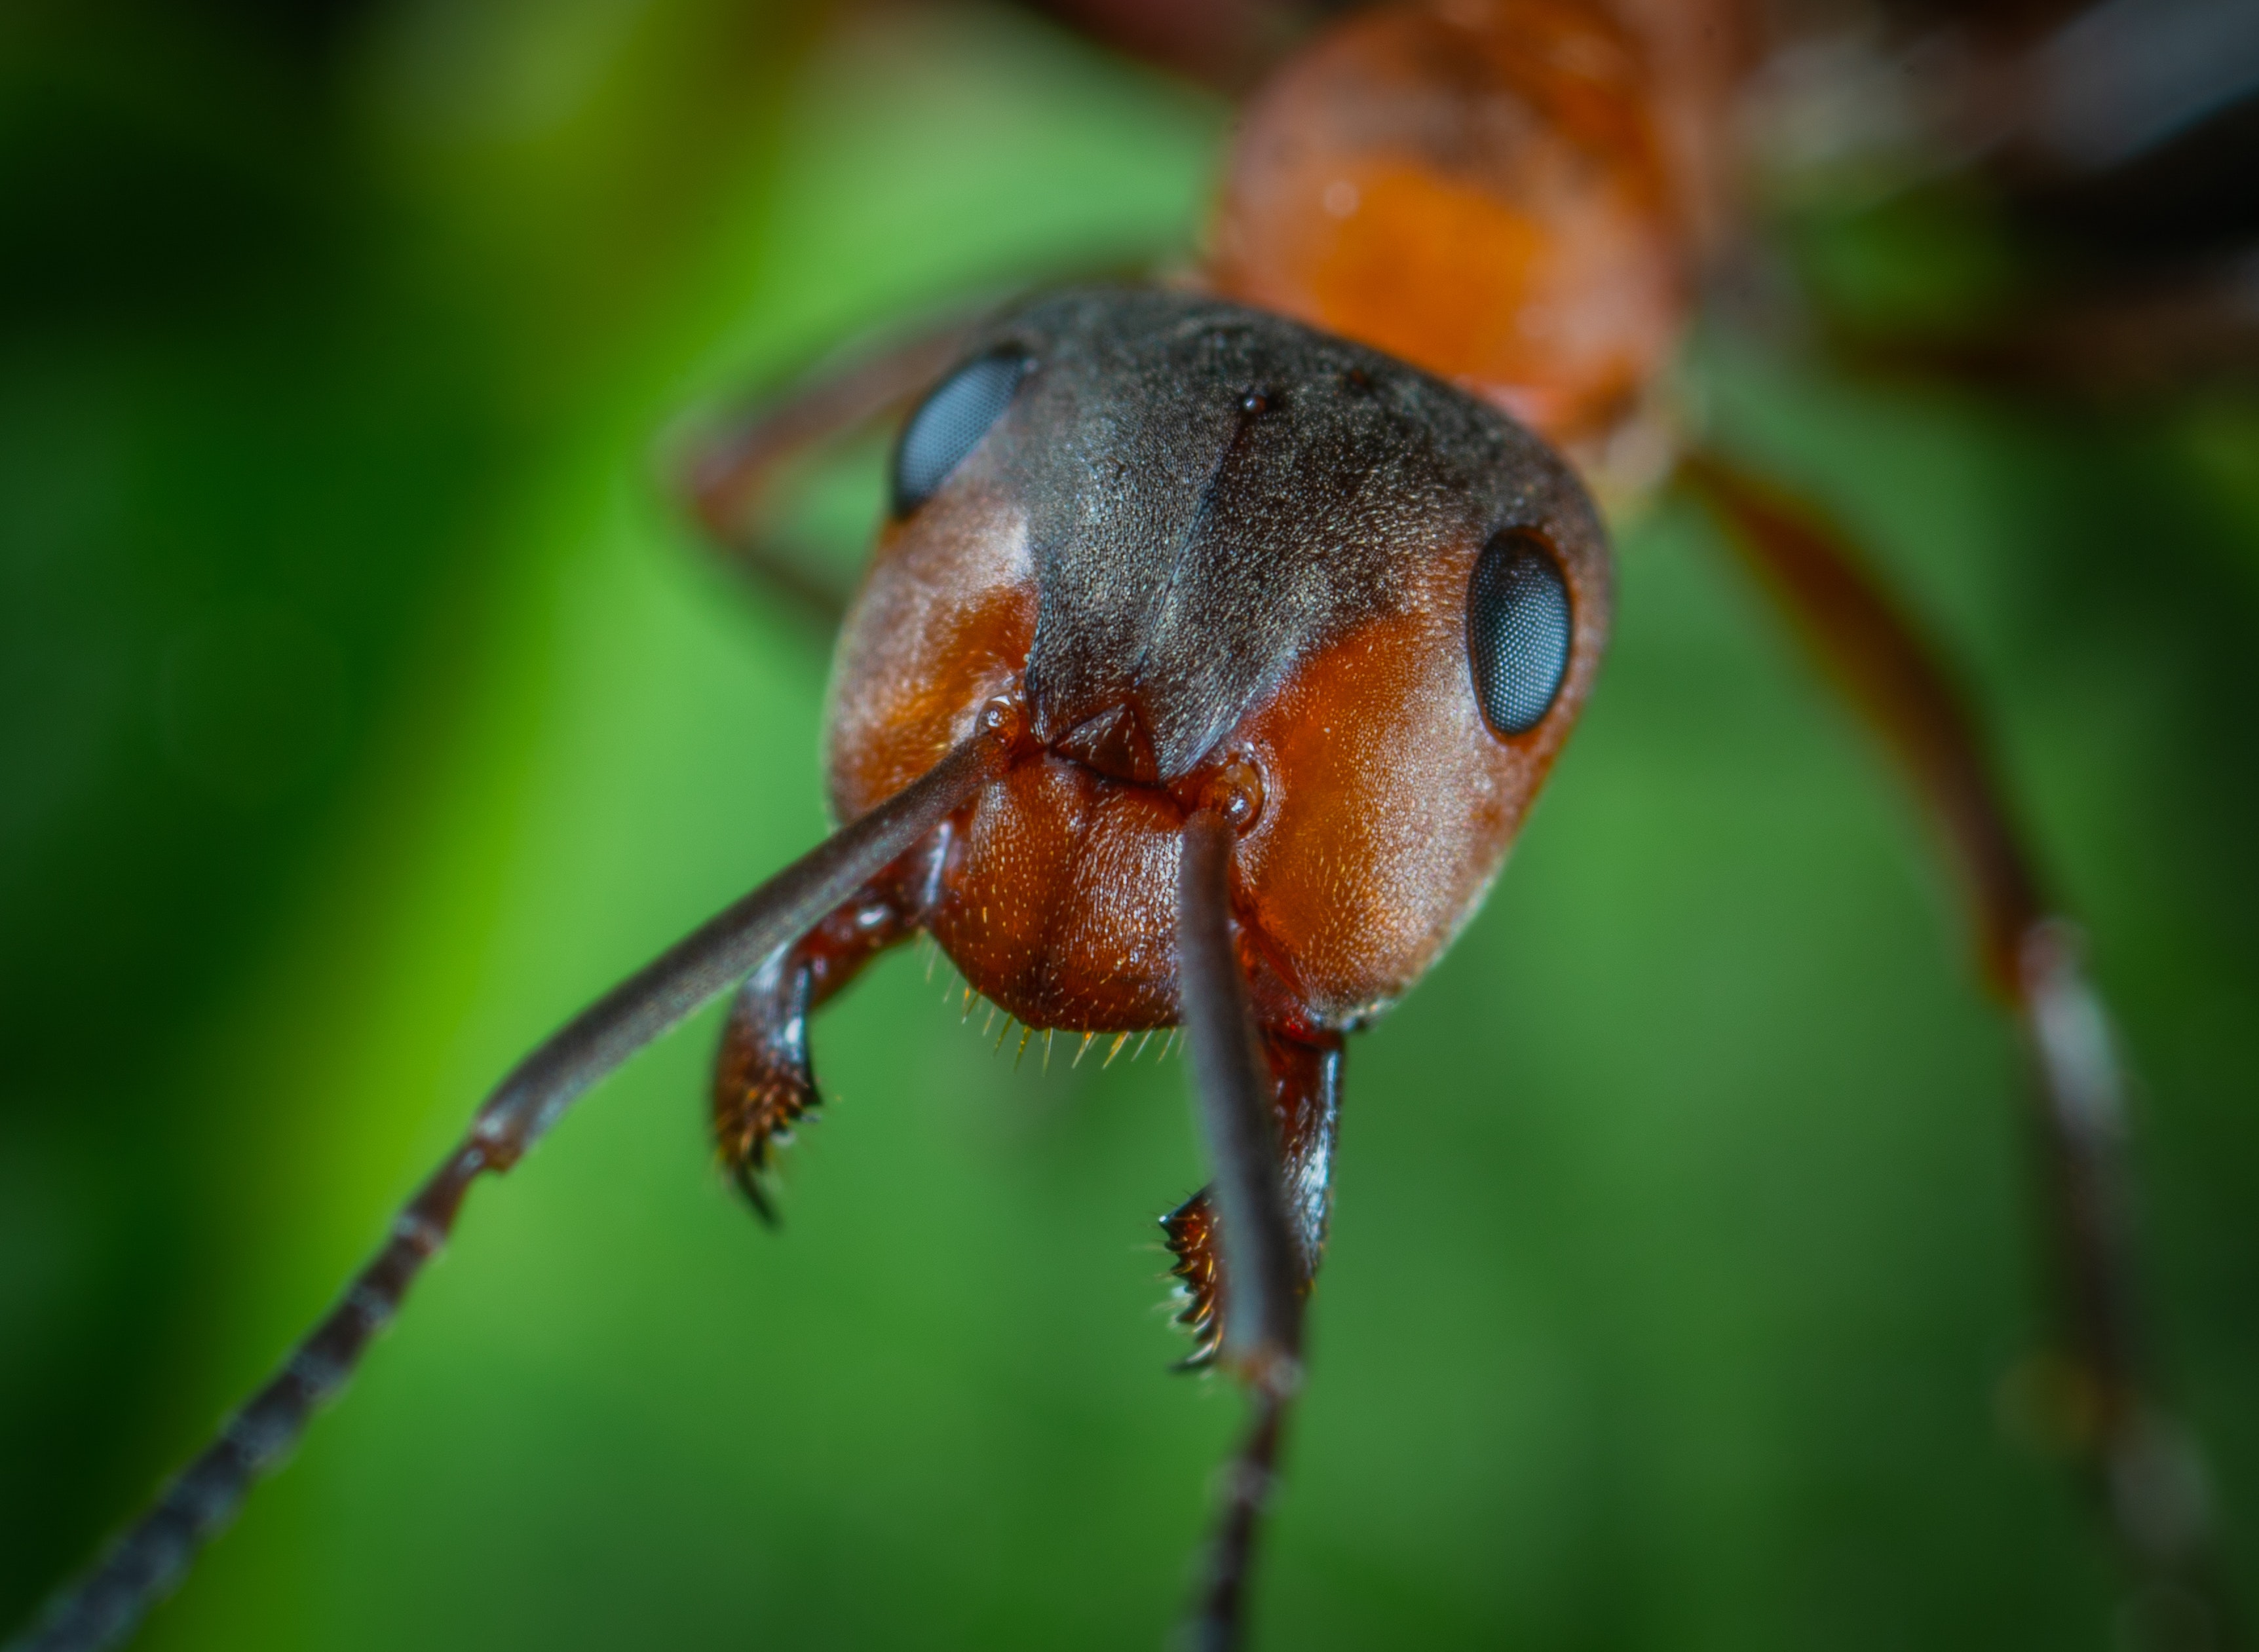
insect, macro photography, pest, invertebrate, close up, organism, eye, terrestrial animal, photography, plant, plant stem, arthropod, beetle, membrane winged insect, wildlife